Helena Fibingerová

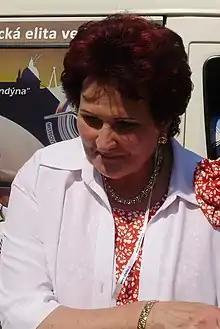
Fibingerová in 2012

Helena Fibingerová (born 13 July 1949 in Víceměřice, Olomouc Region) is a Czech shot putter who won an Olympic bronze medal in 1976 and became World champion in 1983. She also set three world records.